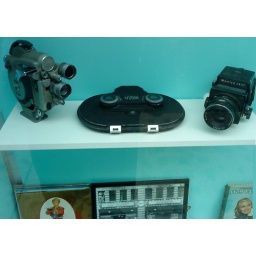
Old cameras and books in the window of the Baker Street London Underground lost property office.